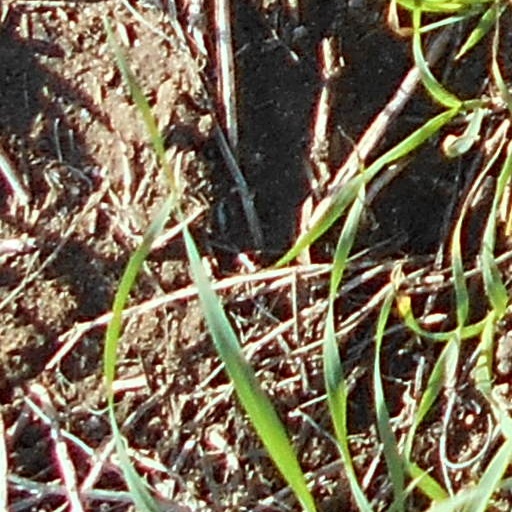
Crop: wheat